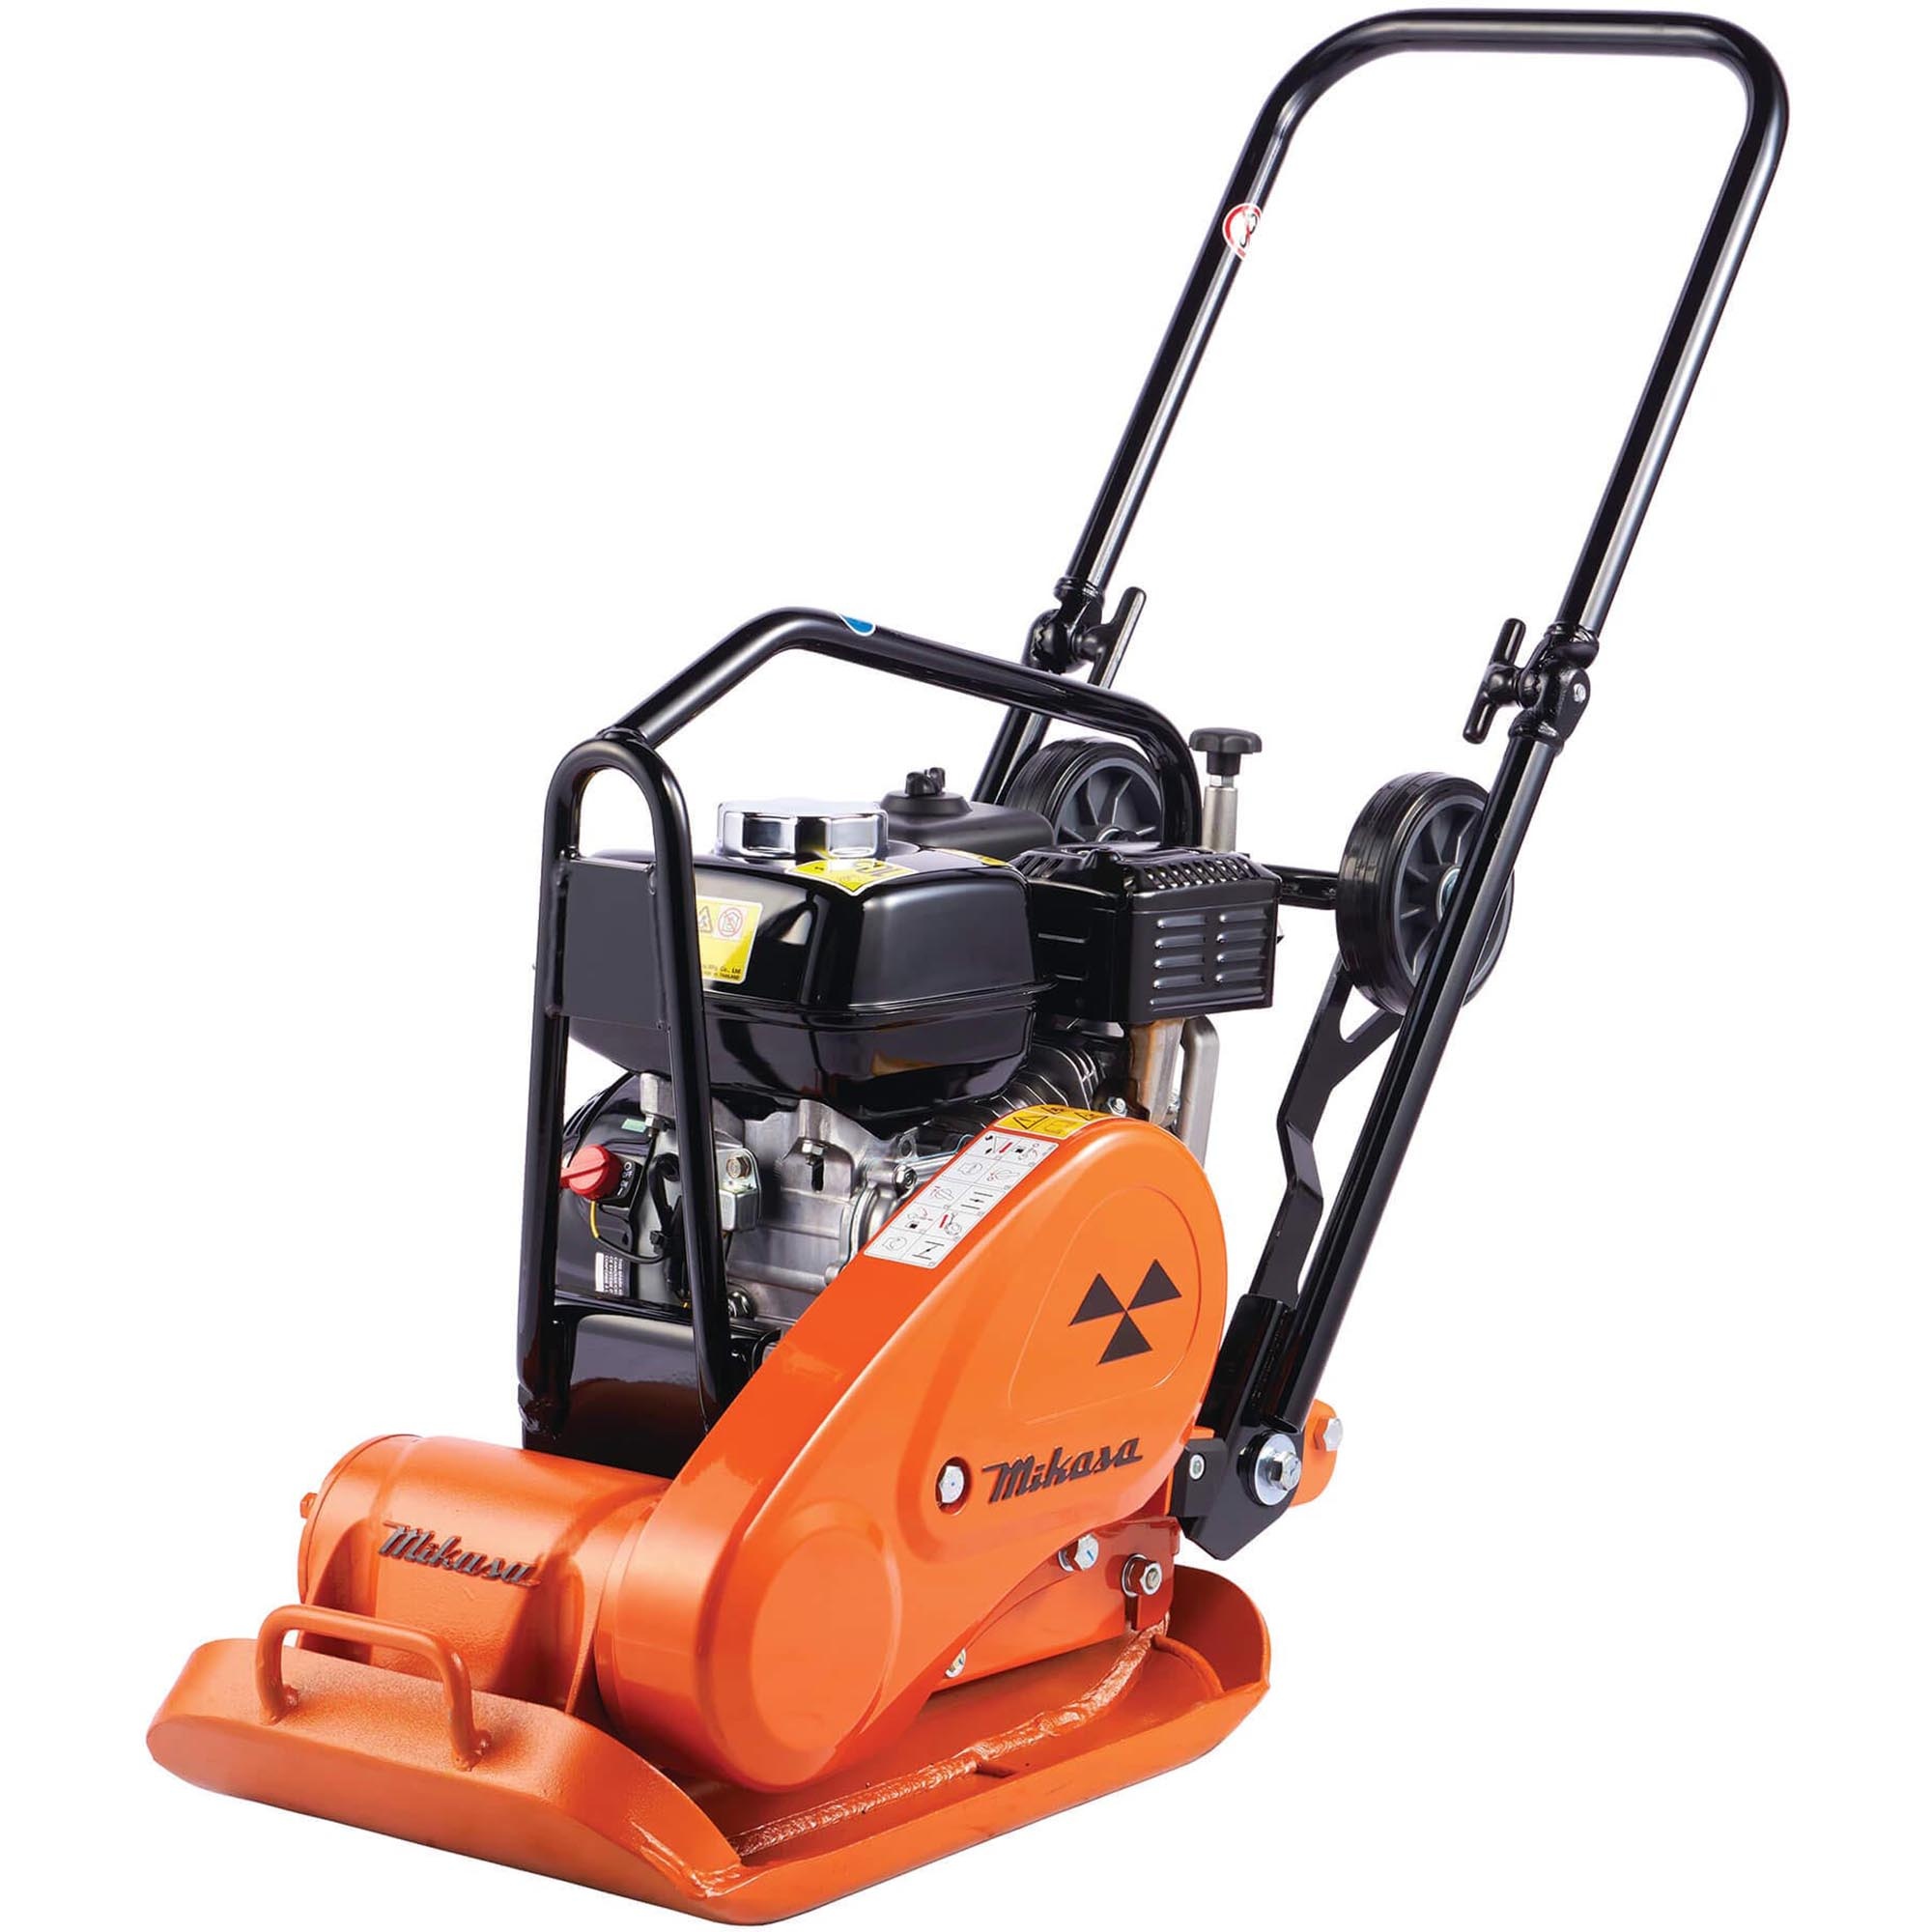
Mikasa 350mm x 510mm Petrol Forward Plate Compactor MVC-F60H FT272785-UNIT
Mikasa® Petrol Forward Plate Compactor MVC-F60H 4.0HP 350mmx 510mm 68kg The Forward Plate Compactor MVC-F60H is suitable for the compaction of sub bases and asphalt for road and highway construction. It offers superior build quality and excellent performance. Is highly portable, easily manoeuvrable and delivers excellent compaction results. Features: Solid, high strength steel base plates with radius edges for improved asphalt work Heavy duty handle mounts reduce operator fatigue Central lifting hook for easy and safe onsite handling Engine roll over frame for superior engine protection Fold over handles and Wheel kit for easy operation, transport and storage Specifications: Max rated power: 4.0HP Engine: Honda GX120 Plate size (L x W): 510mm x 350mm Fuel type: Petrol Centrifugal force (max): 10.1kN Vibration freuqency: 5,600VPN Max travel speed: 25m/min Max gradeability: 35% Max compacted area: 525m/h Operating weight: 68kg
Brand: Mikasa Light Construction Equipment
Category: Hardware > Tools > Compactors > Plate Compactors